Acanthurus mata

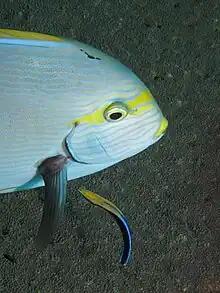
"A. mata" with a cleaner wrasse (Komodo, Indonesia)

"Acanthurus mata" is a planktivore with a preference for the zooplankton.